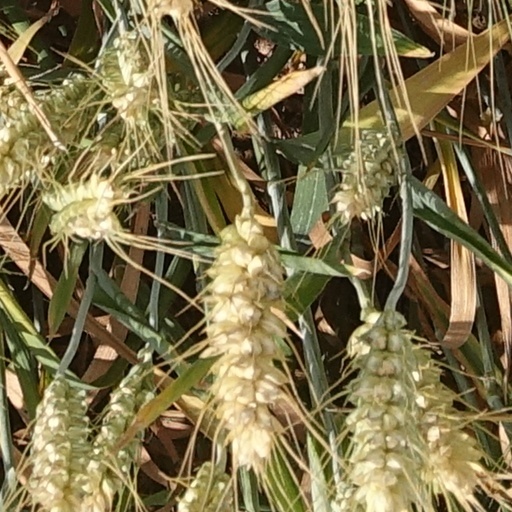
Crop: wheat